Boishakhi Mela

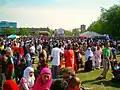
2009 Boishakhi Mela in Bethnal Green, London

The Boishakhi Mela is a Bengali celebration (mela) which takes place outside of Bangladesh. It is celebrated by the Bangladeshi diaspora in the United Kingdom, United States, Canada as well as many other countries with significant Bangladeshi populations.